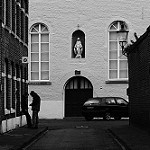
Scene: Outdoor